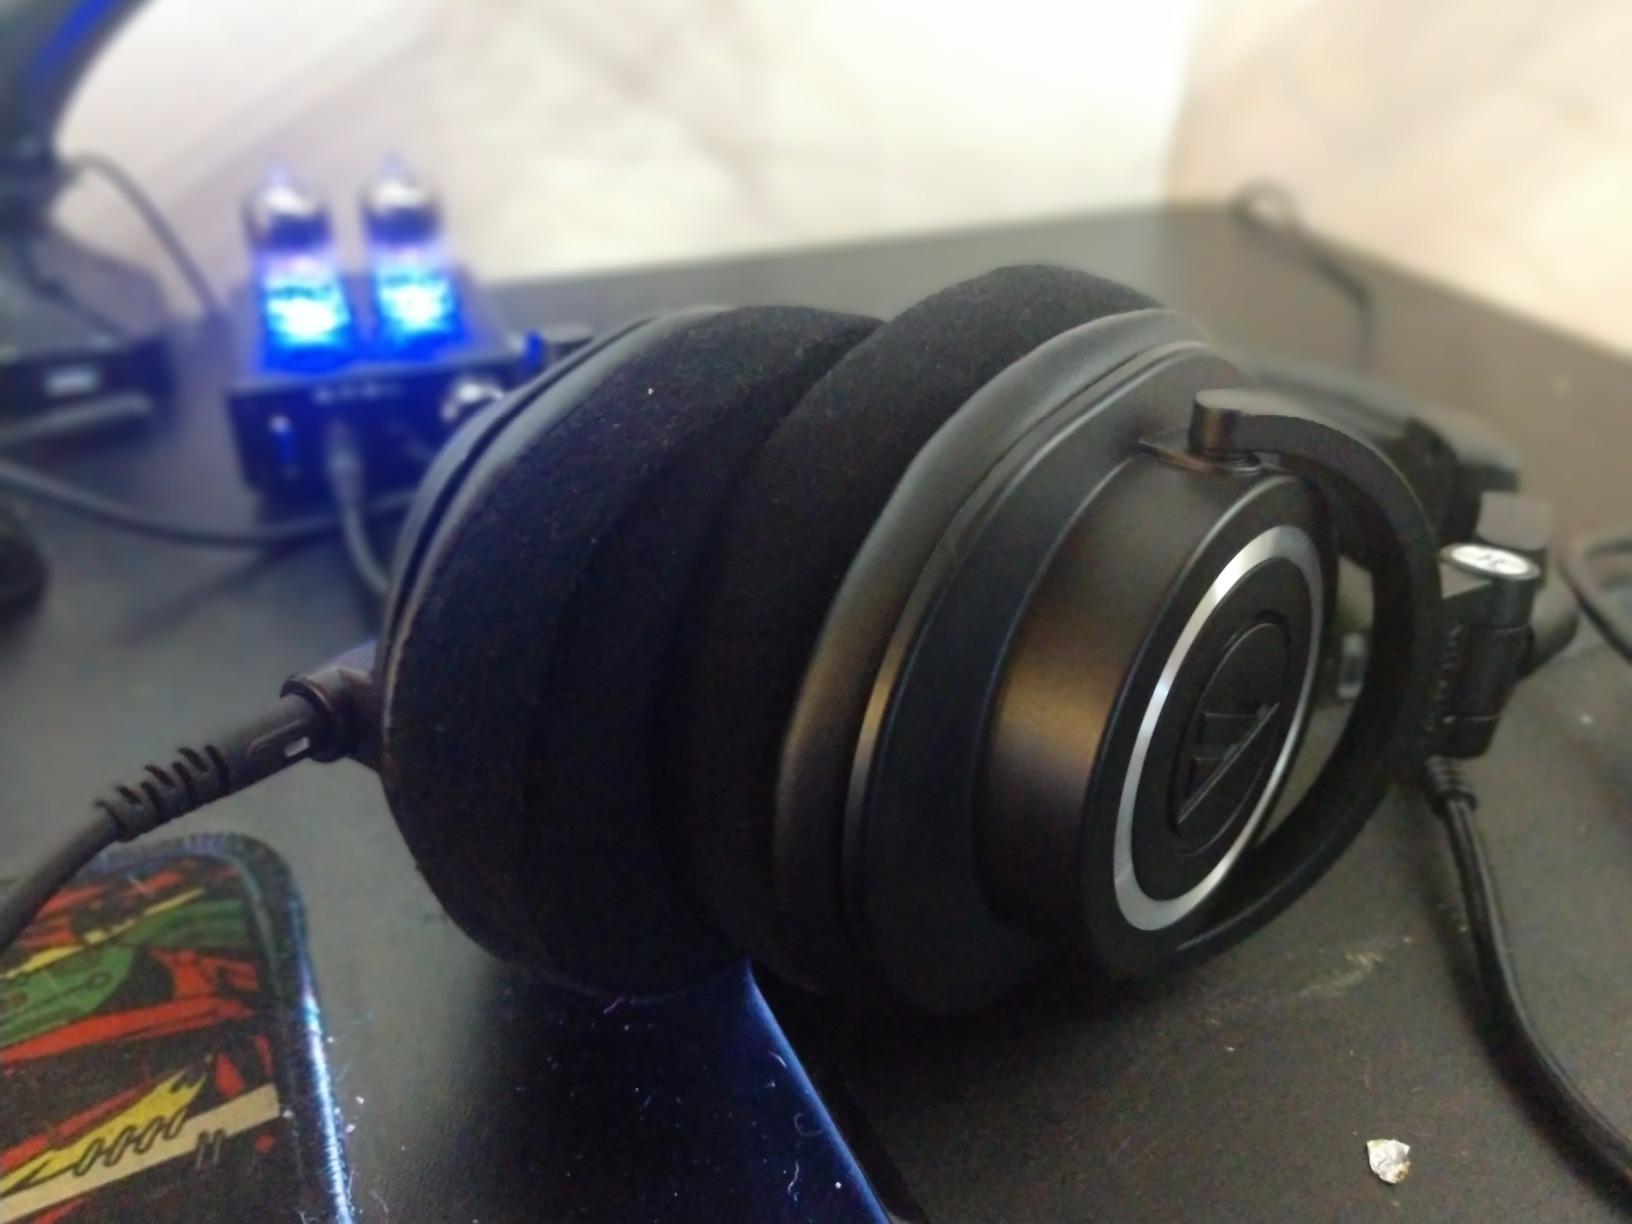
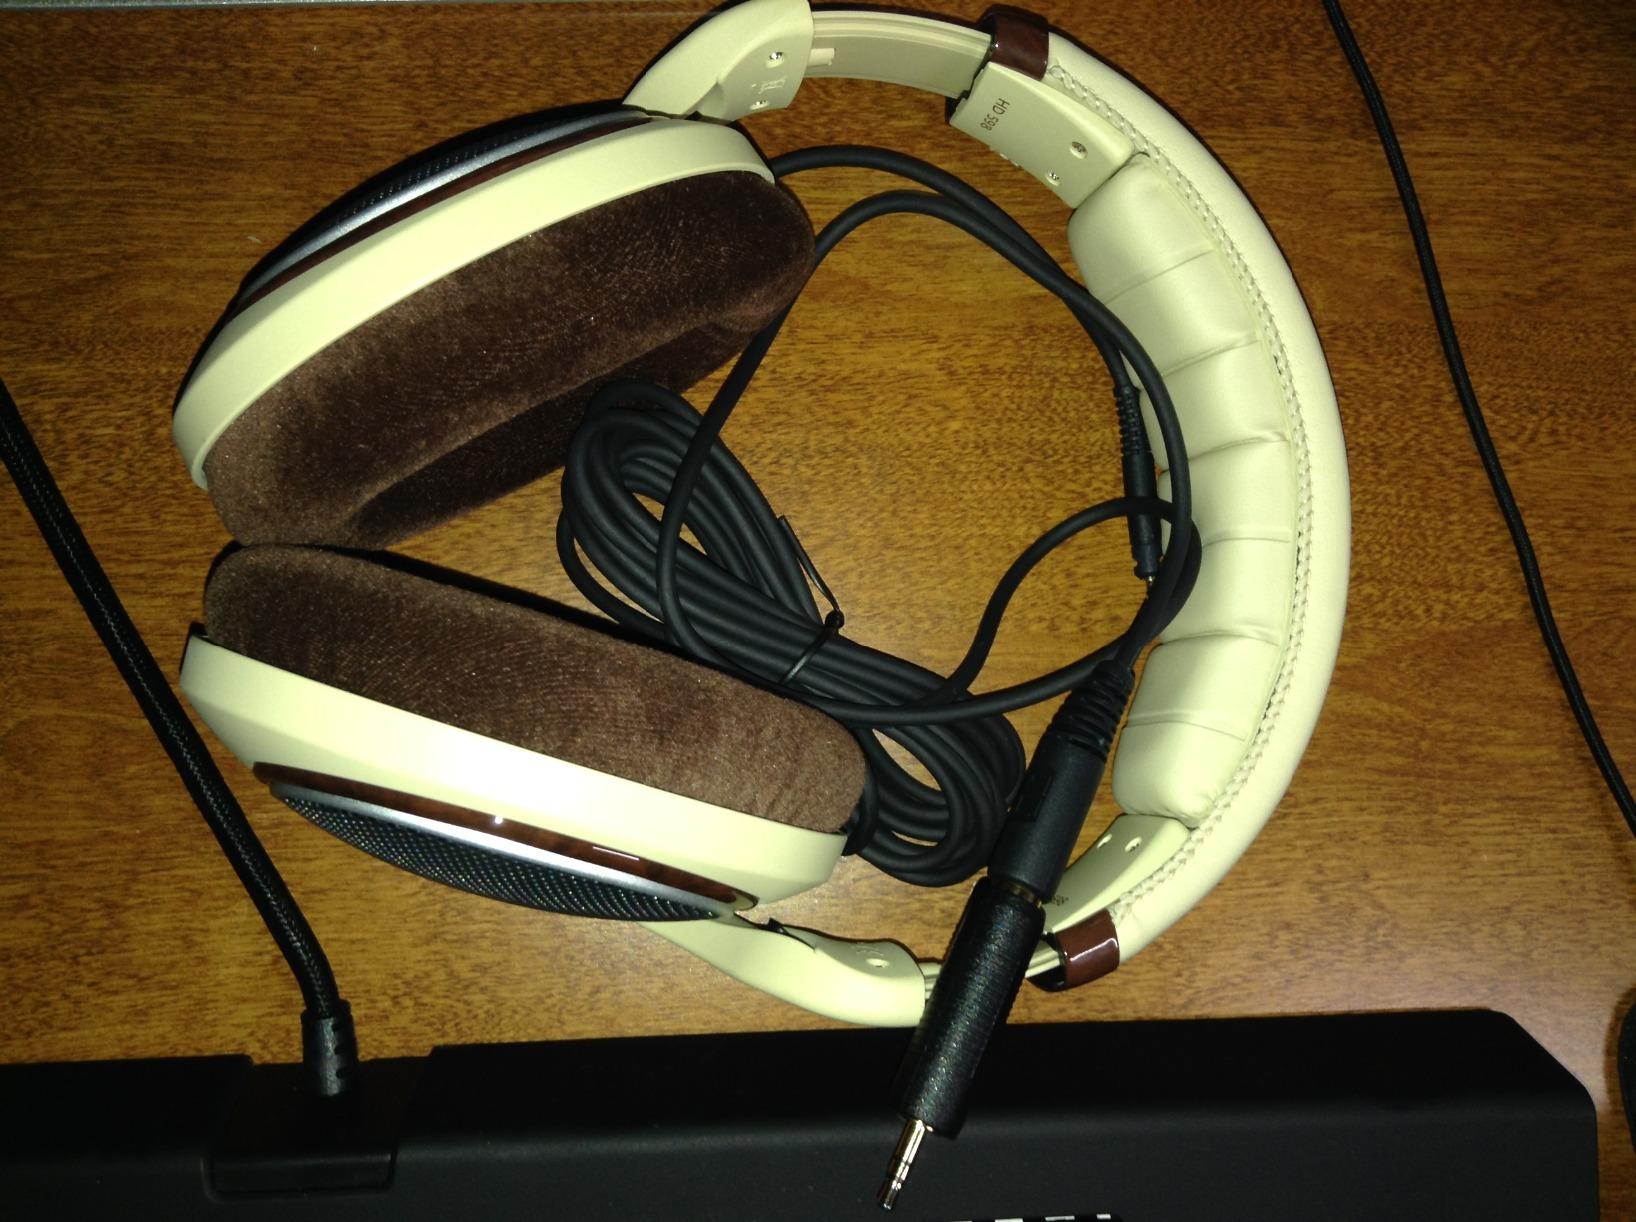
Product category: headphones
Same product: no